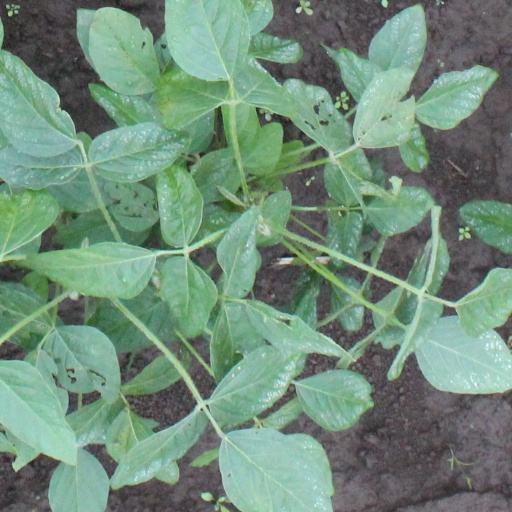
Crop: soybean